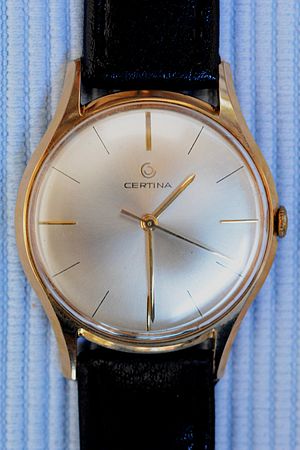
Certina
Certina ur fra 1960.
Certina er et schweizisk urmærke. Virksomheden blev grundlagt i Schweiz i 1888 af Adolf og Alfred Kurth, selskabet er i dag en del af Swatch Group. Certina er kendt for deres DS-teknologi, som blev udviklet i 1959. DS, "Double Security" beskytter urværket yderligere og gør alle deres ure ekstra modstandsdygtige overfor vand og stød. Da konceptet blev udviklet, kunne ure typisk ikke modstå fald fra meget mere end 2 meters højde, men med DS-teknologien kunne Certinas ure klare fald fra op til 6 meters højde.